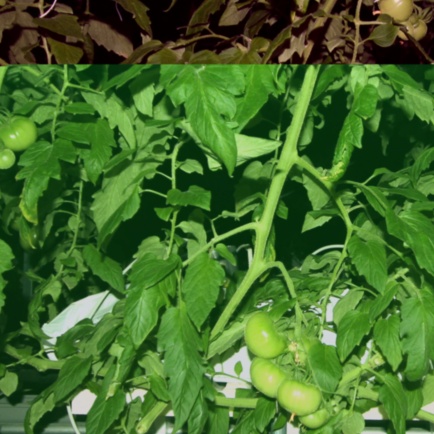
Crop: tomato